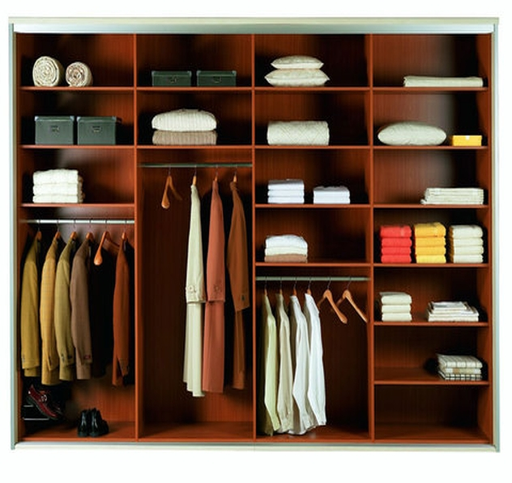
the right closet , placing things in the closet